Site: brandenburg
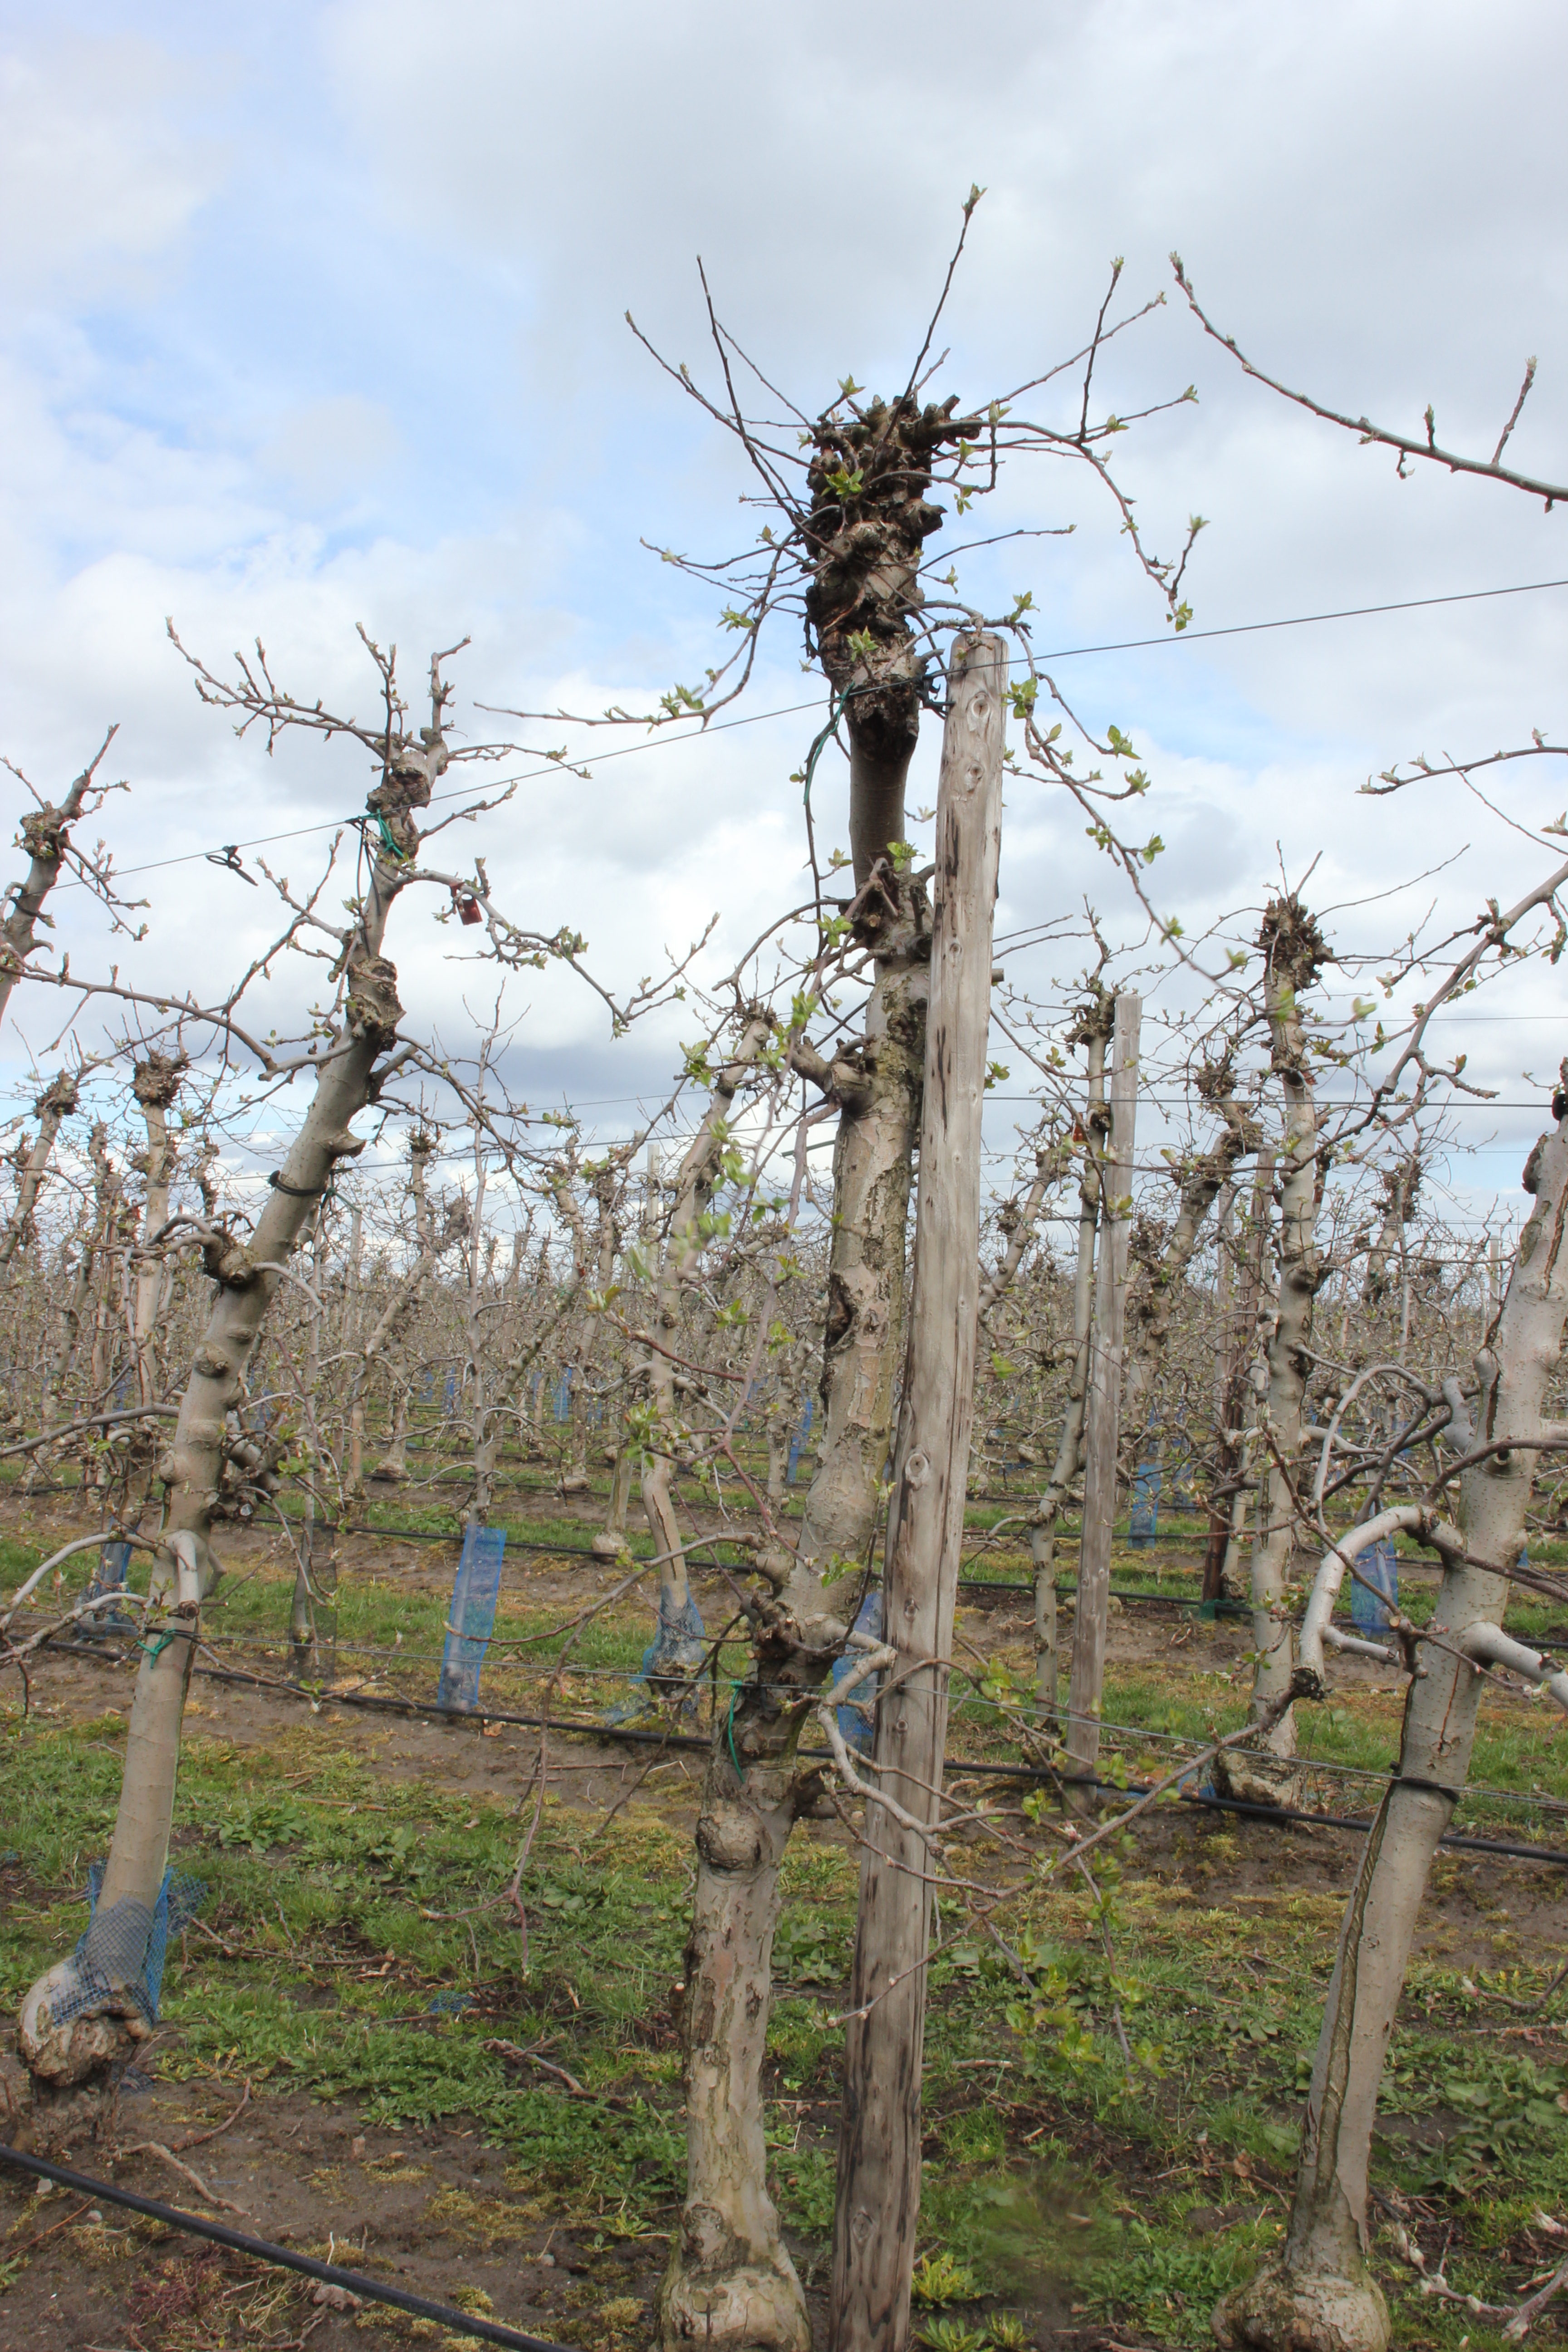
Growth stage (BBCH 55): Inflorescence emergence